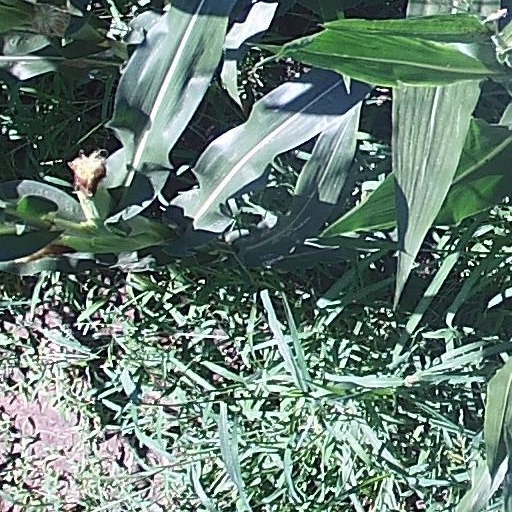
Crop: maize; corn